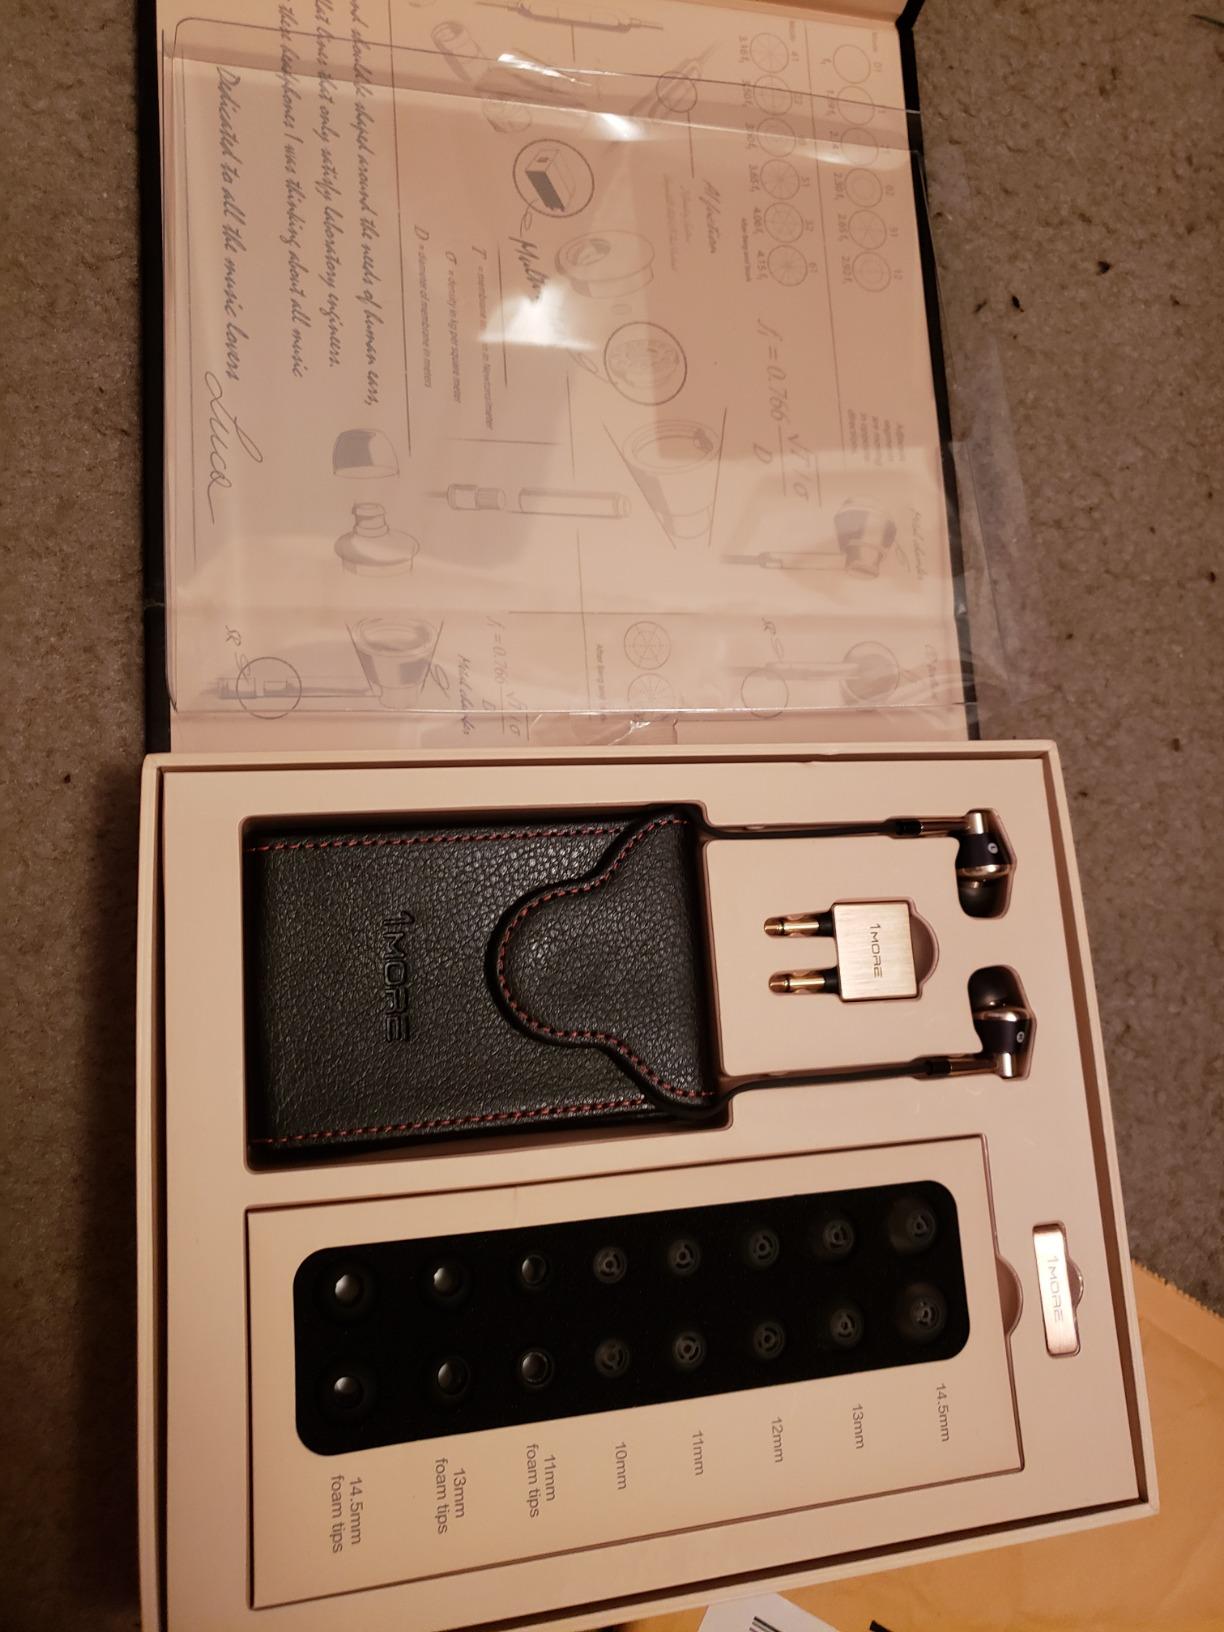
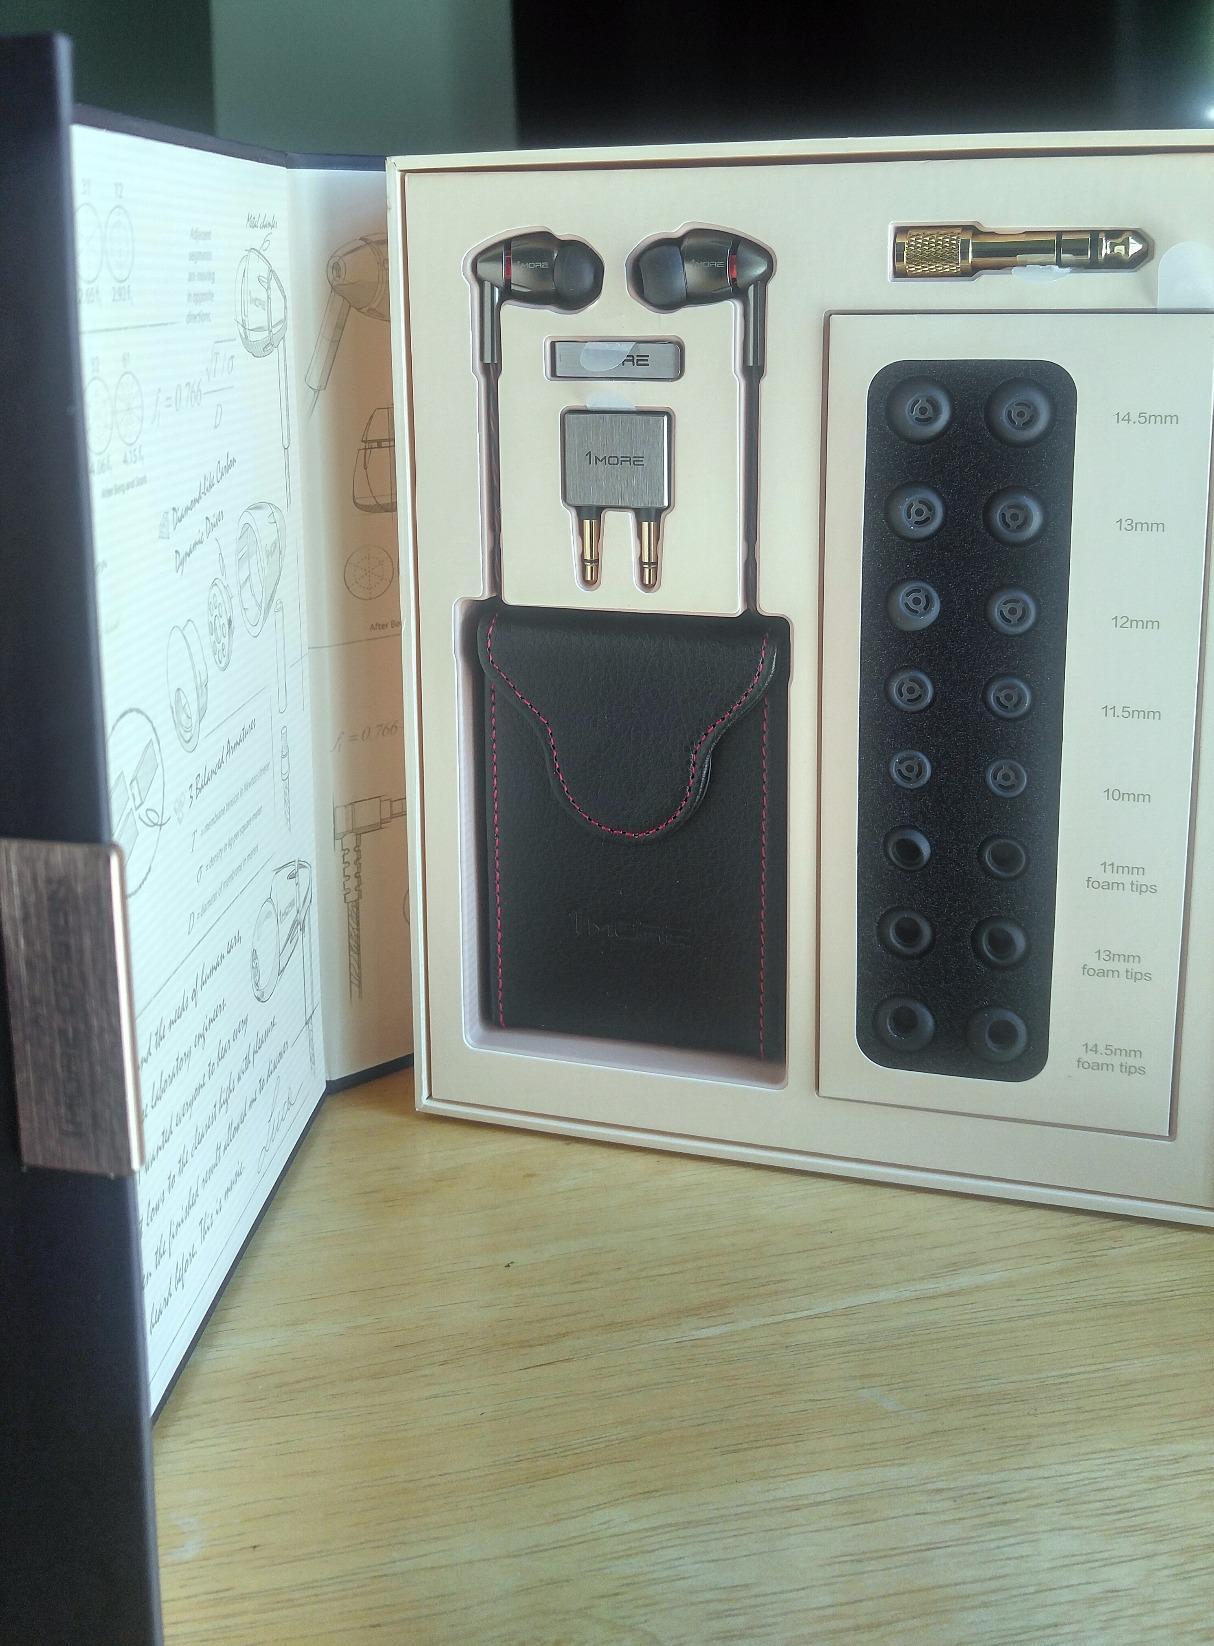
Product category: headphones
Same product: no